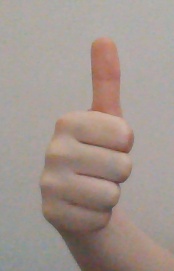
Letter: aleff